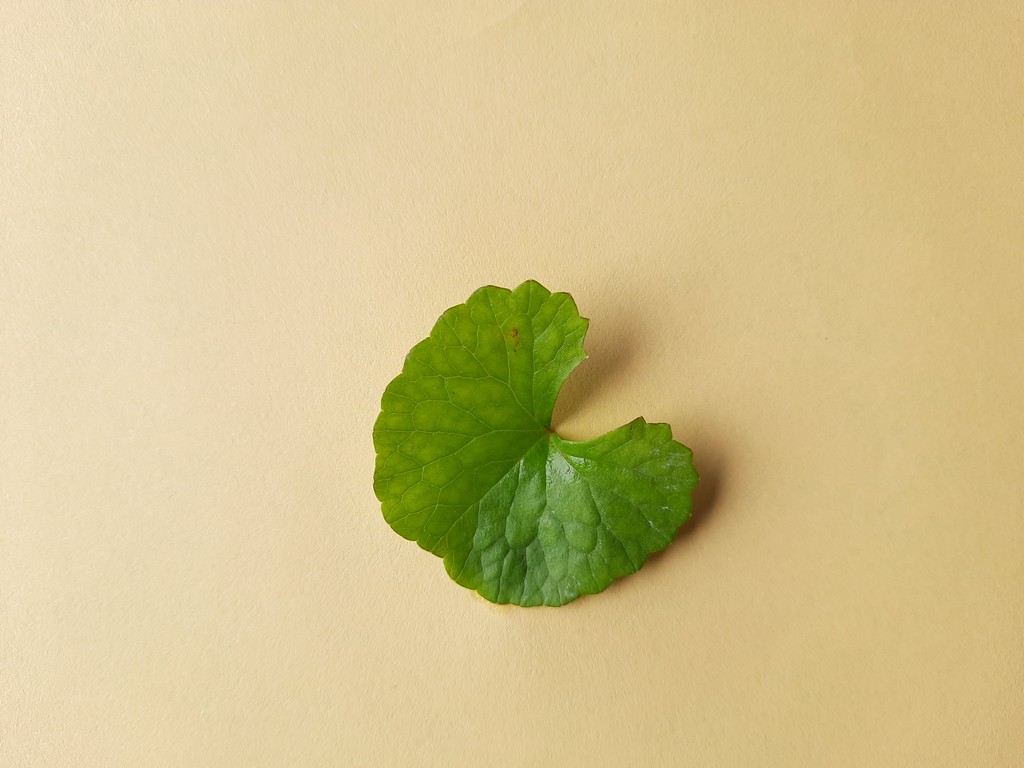
Label: Healthy